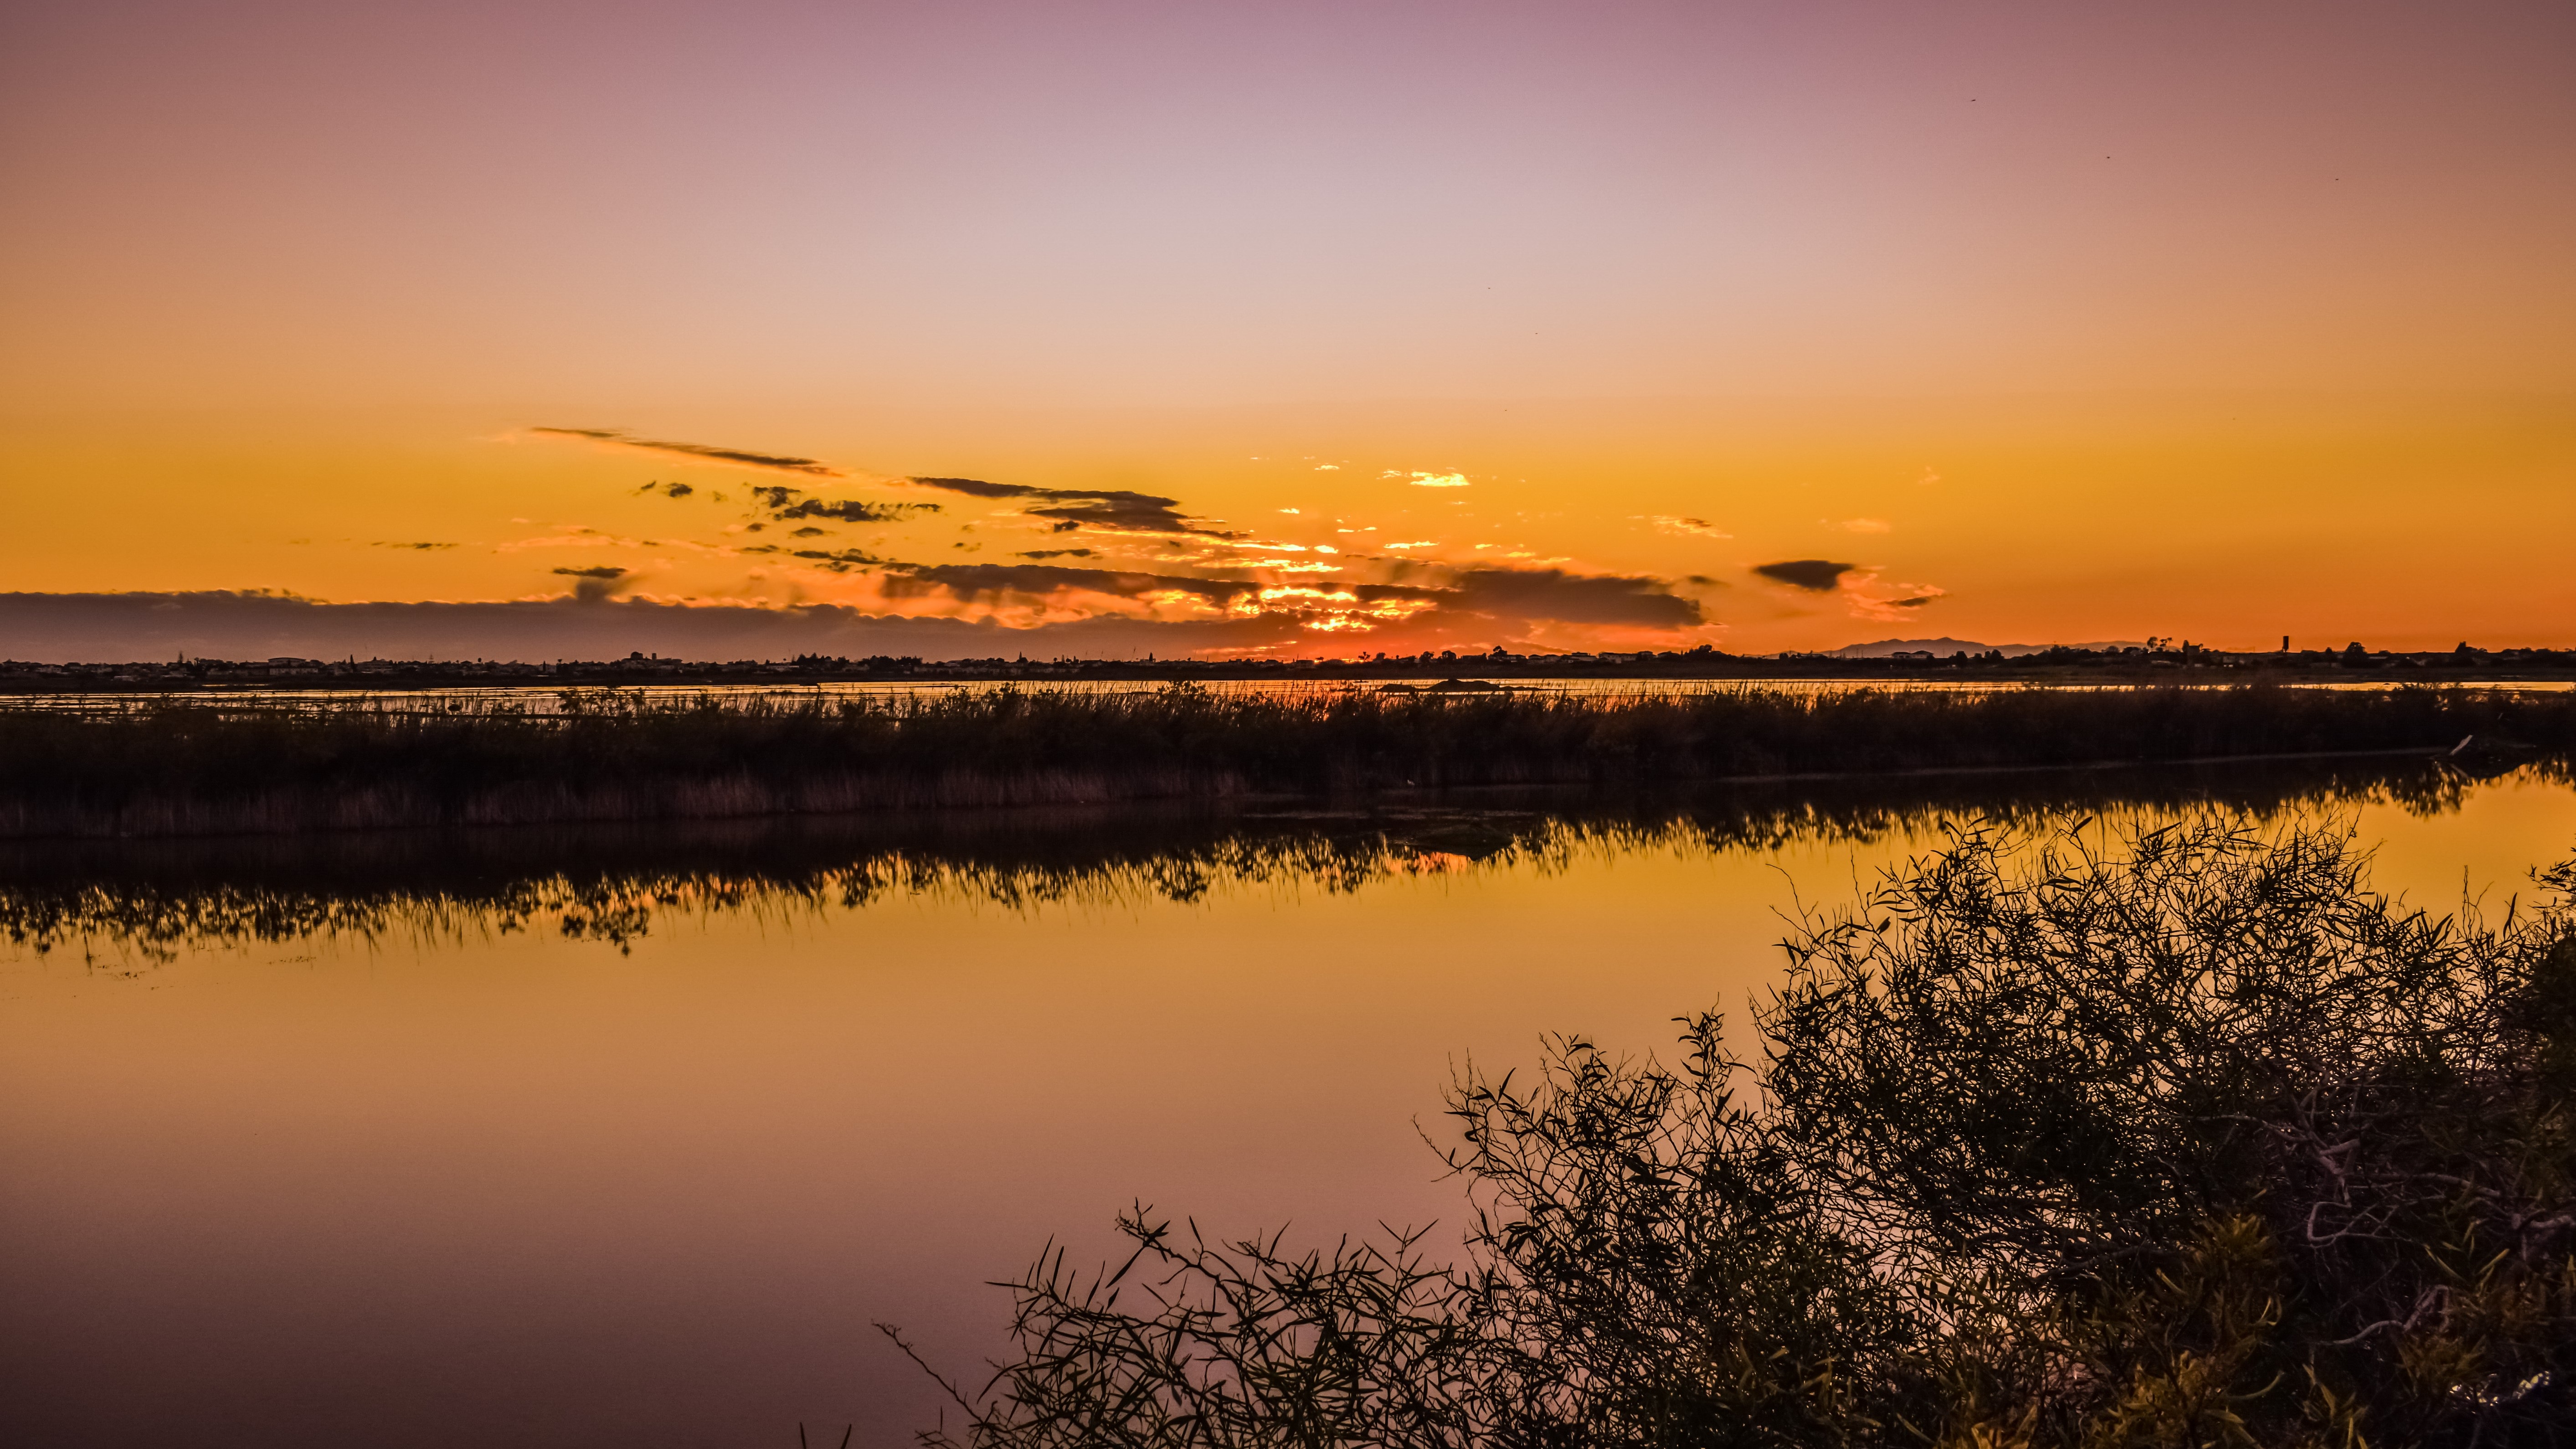
landscape, tree, water, nature, grass, horizon, marsh, cloud, sky, sun, sunrise, sunset, field, sunlight, morning, lake, dawn, atmosphere, river, dusk, evening, twilight, reflection, scenery, calm, reservoir, plain, bank, colors, wetland, cyprus, afterglow, paralimni, computer wallpaper, red sky at morning, ecoregion, seasonal lake